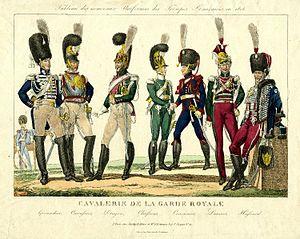
Sous la Restauration, une garde royale est créée pour assurer, en complément de la maison militaire, la protection du roi de France. Elle a servi Louis XVIII puis Charles X, avant d'être supprimée par Louis-Philippe.
Joseph-Hippolyte Doublard du Vigneau, né à Angers le 7 octobre 1791 et mort le 19 août 1842 à La Jaille-Yvon, était un officier français, et chef chouan en 1815.